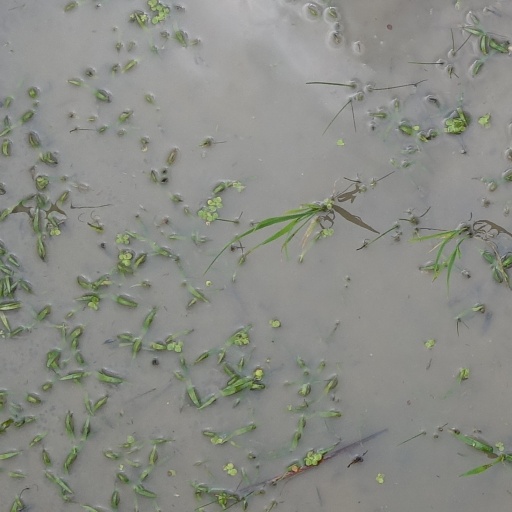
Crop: rice